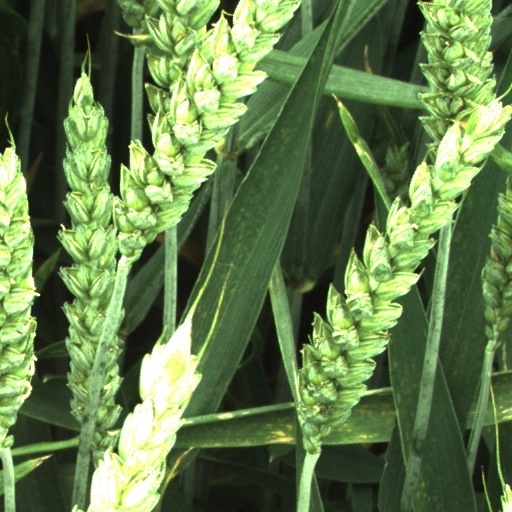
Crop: wheat